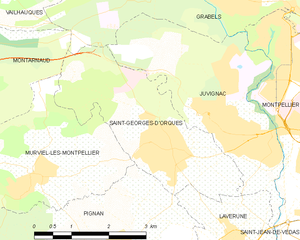
Carte de la commune française de code INSEE 34259 - Saint-Georges-d'Orques
Saint-Georges-d'Orques est une commune française située dans le département de l'Hérault en région Occitanie. Saint-Georges-d'Orques fait partie de Montpellier Méditerranée Métropole.